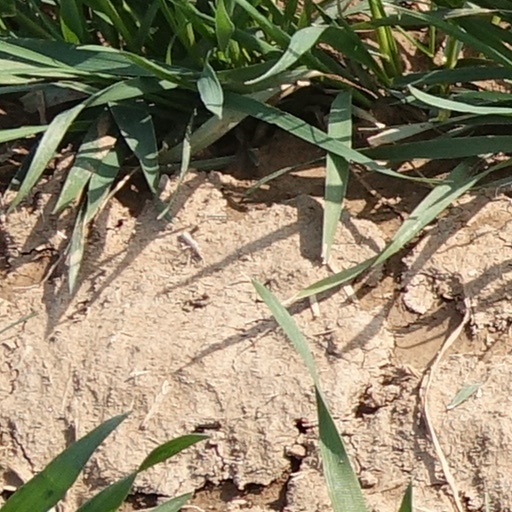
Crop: wheat